Minillas (Santurce)

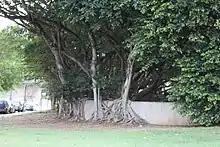
Trees on in Minillas, Santurce

In 2010, Minillas had a population of 1,039 and a population density of 12,987.5 persons per square mile.